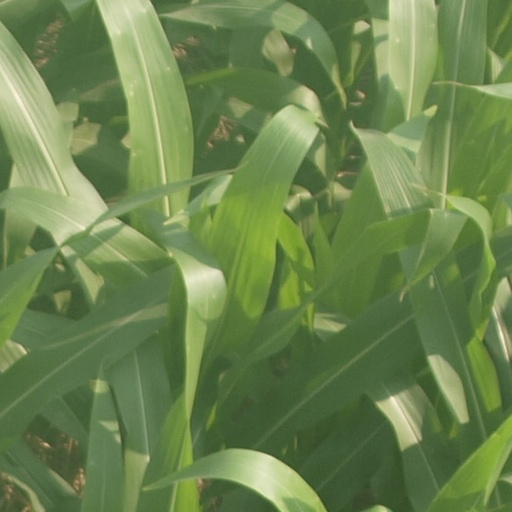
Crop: maize; corn